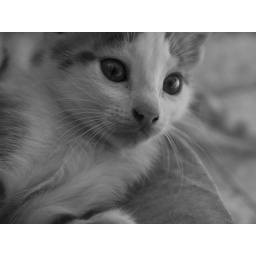
Kitten in black and white